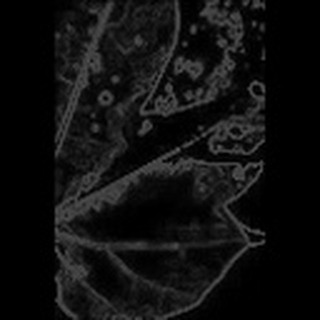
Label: cotton_bacterial_blight